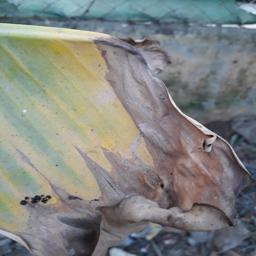
Label: POTASSIUM DEFICIENCY